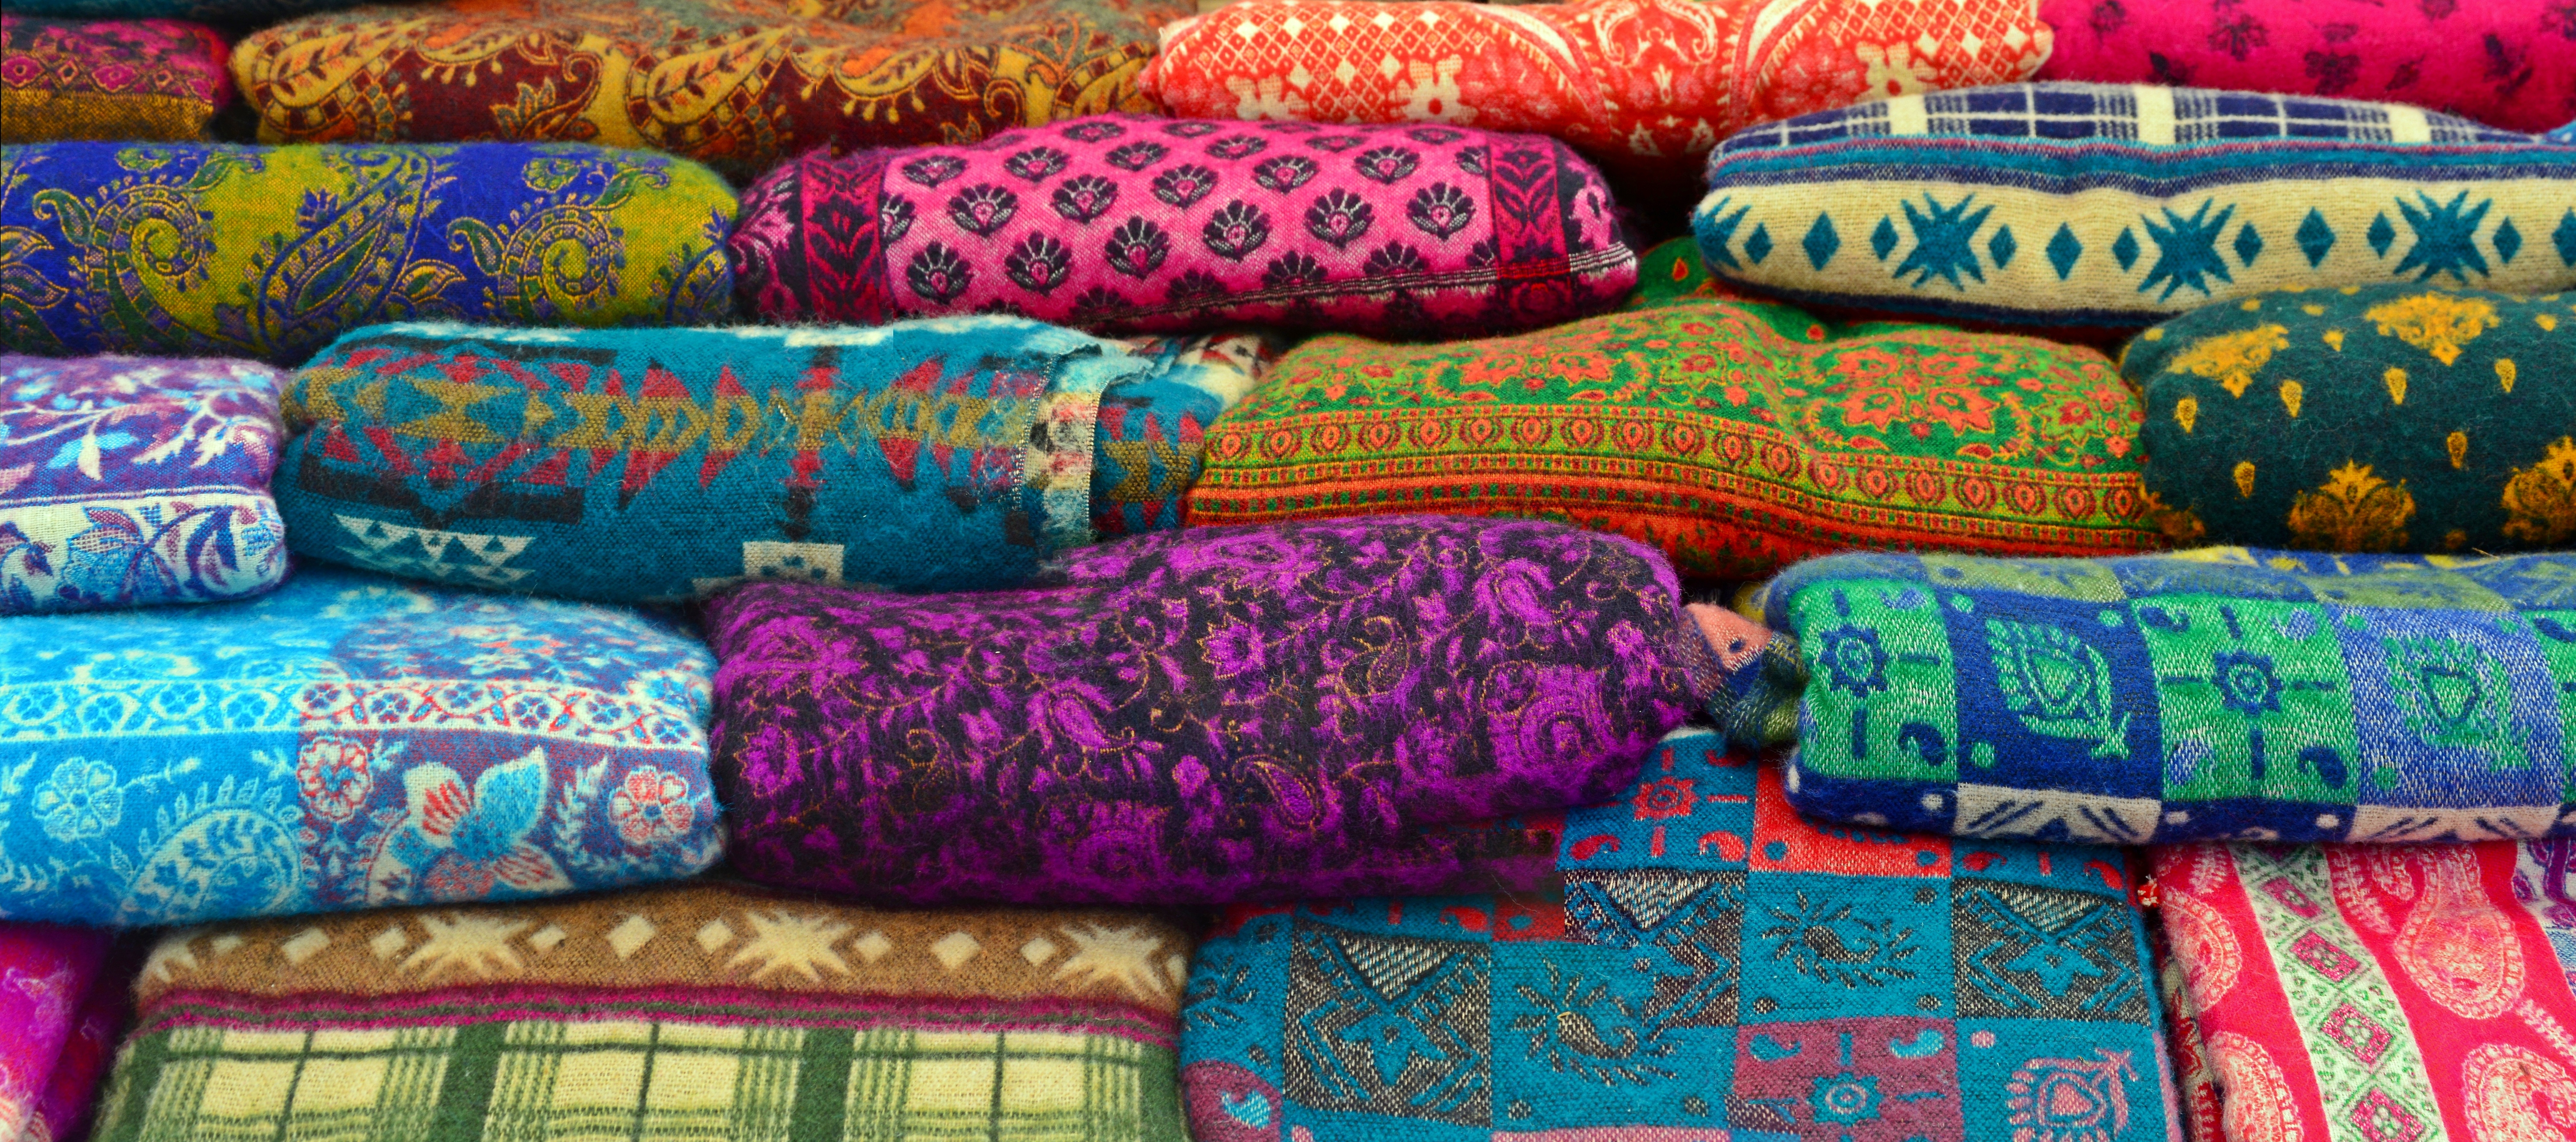
pattern, color, colorful, cloth, wool, material, fabric, thread, textile, art, background, towels, tissue, textiles, gaudy, bed sheet, fluttering cloth, flowing material